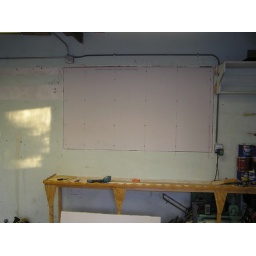
Shadow box filled in and shelf shortened.